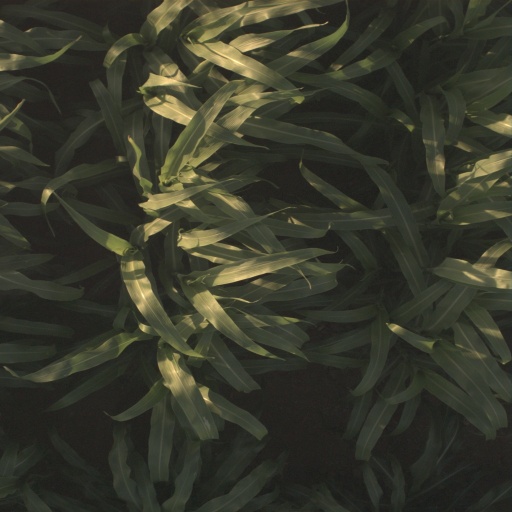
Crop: sorghum